Exchange of Wives

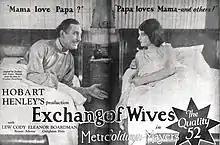
Advertisement

Exchange of Wives is a 1925 American comedy drama film directed by Hobart Henley, with screenplay by Fanny Hatton based upon a Broadway play by Cosmo Hamilton. The film stars Eleanor Boardman, Renée Adorée, Lew Cody, and Creighton Hale.